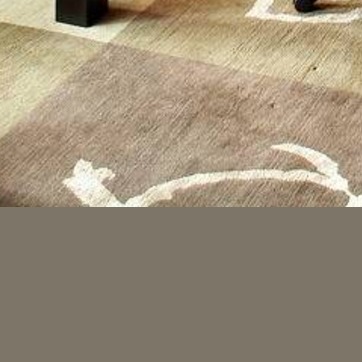
Material: carpet